Von der Leyen (family from Krefeld)

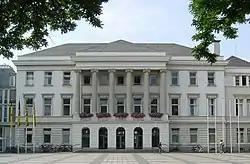
Conrad von der Leyen's house at Krefeld (now town hall)

In the year of Frederick the Great's death, 1786, brothers Conrad, Friedrich and Johann von der Leyen were raised to the rank of hereditary nobility. At the same time when George Washington had the White House built, Conrad von der Leyen commissioned a similar but larger house for himself at Krefeld, between 1791 and 1794, with architect Martin Leydel. In 1860 it was sold to the city of Krefeld and has served as its town hall ever since. When the French Revolutionary Army occupied Krefeld in 1792, General La Marlière took Conrad von der Leyen, some of his relatives and a few other leading citizen as hostages and forced the town to pay him 300.000 guilders. Conrad and his companions in misfortune, however, are said to have won it back for the most part by playing cards with the general.